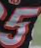
Number: 5